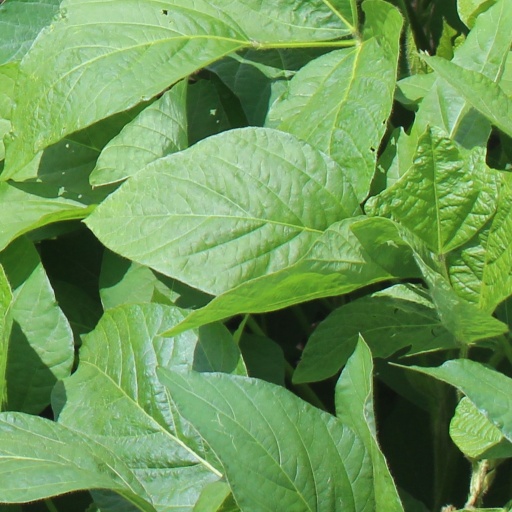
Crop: soybean